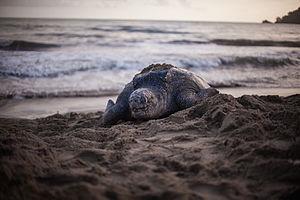
Grande Riviere est un village côtier au nord de Trinité, entre Toco et Matelot. La zone fut à l'origine peuplée par des immigrants du Venezuela et de Tobago qui cultivaient du cacao et pratiquaient une agriculture vivrière. Après qu'une chute des prix du cacao dans les années 1920 et des problèmes grandissants de nuisibles causèrent la disparition de l'industrie du cacao, Grande Riviere déclina jusqu'à l'avènement de l'écotourisme. Entre 1931 et 2000 la population de Grande Riviere passa de 718 à 334 habitants.